Kokubunji Station

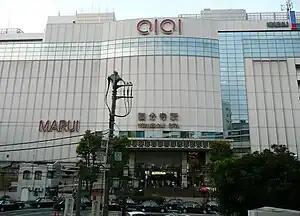
Kokubunji Station station building, October 2011

is an interchange railway station located in the city of Kokubunji, Tokyo, Japan, operated by East Japan Railway Company (JR East) and private railway operator Seibu Railway.